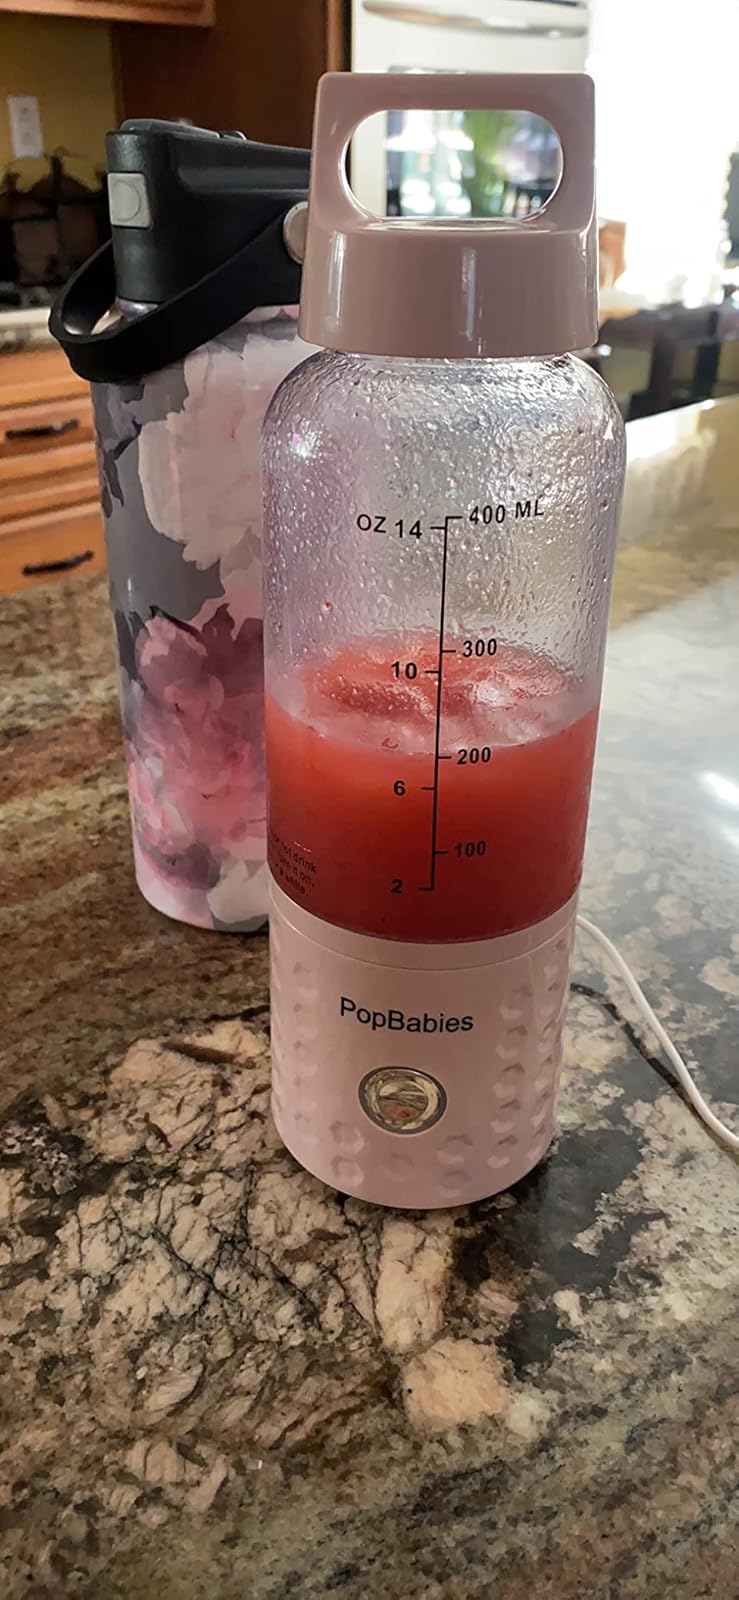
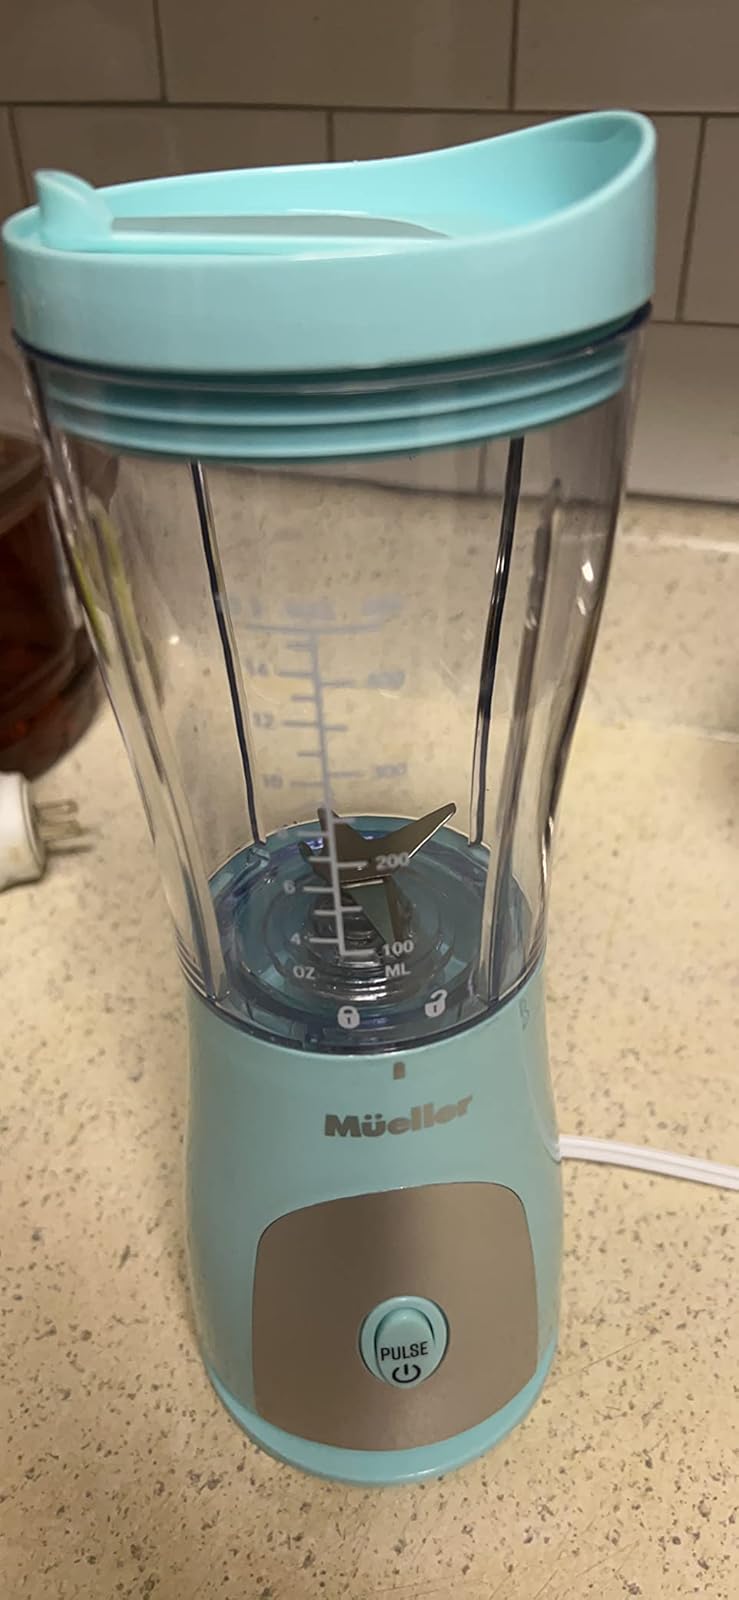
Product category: items_blender
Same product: no